Virginia Luque

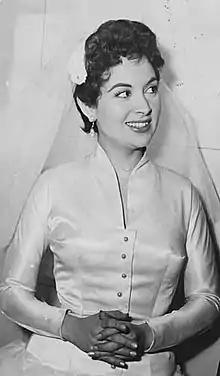

Virginia Luque (born Violeta Mabel Domínguez; 4 October 1927 – 3 June 2014) was an Argentine tango singer and film actress. She made nearly 20 appearances in tango films of Argentina between 1943 and 1976.